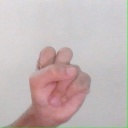
अक्षर: स